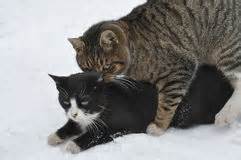
Label: gatto